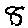
Label: 8